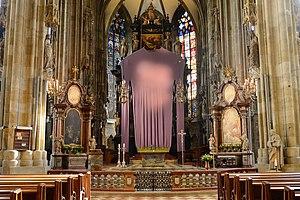
Erwin Wurm, né en 1954 à Bruck an der Mur, est un artiste autrichien.